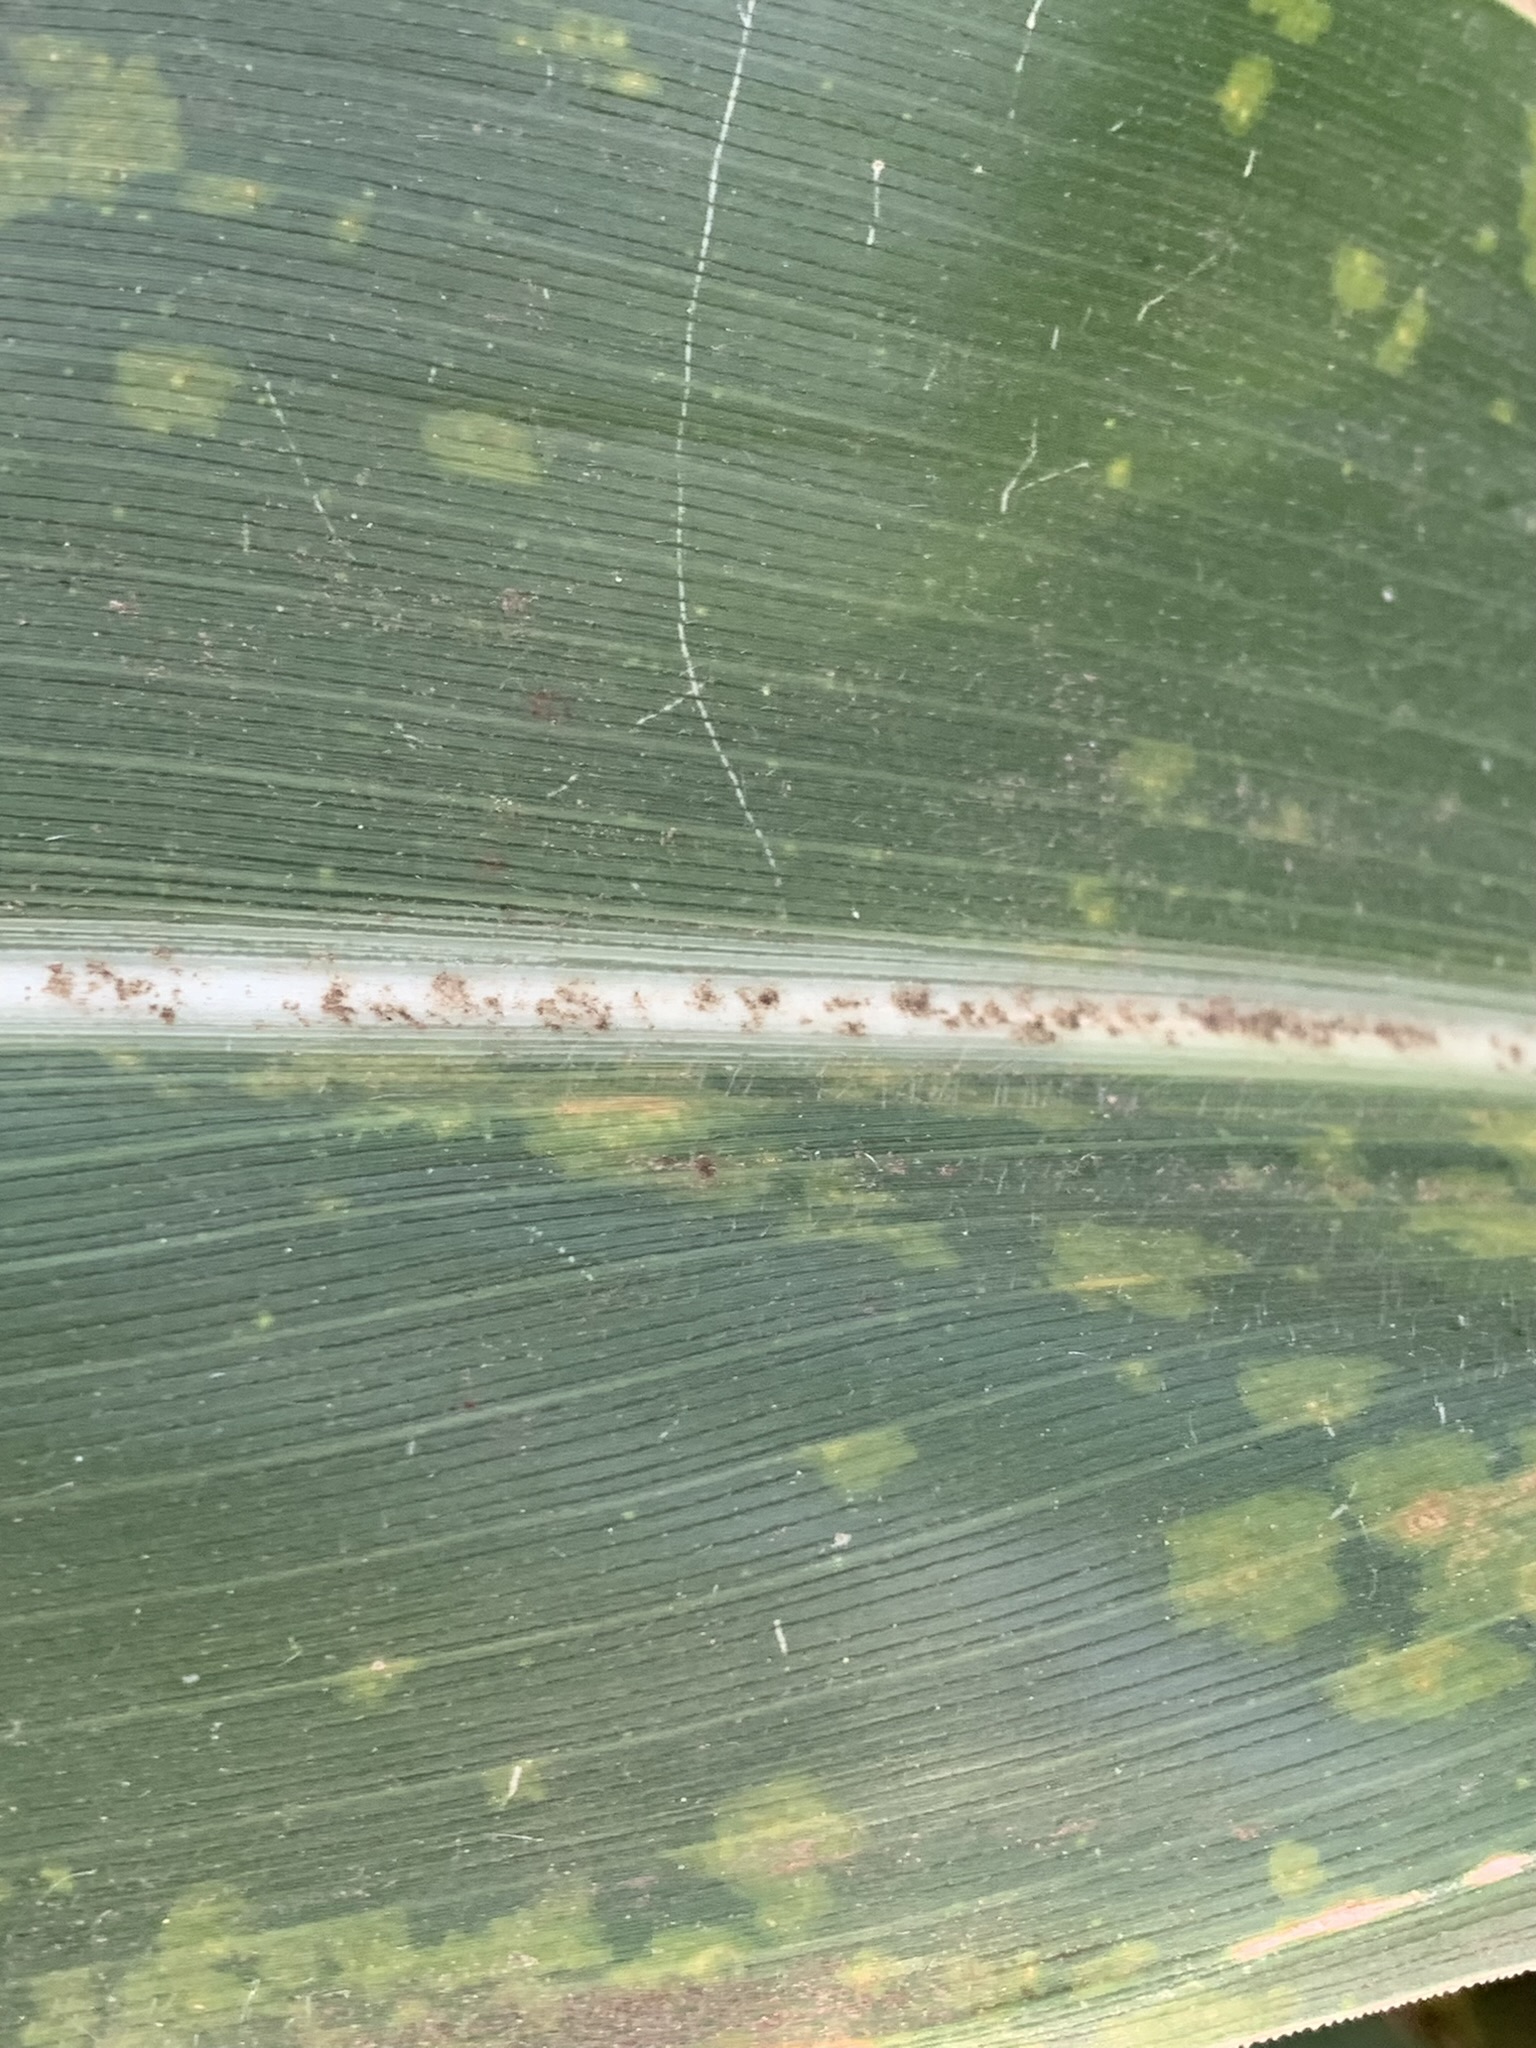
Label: MLN